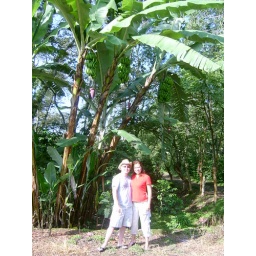
There is something about a banana tree and a Cuban Guy. Banana trees shade the coffee plants underneath them.